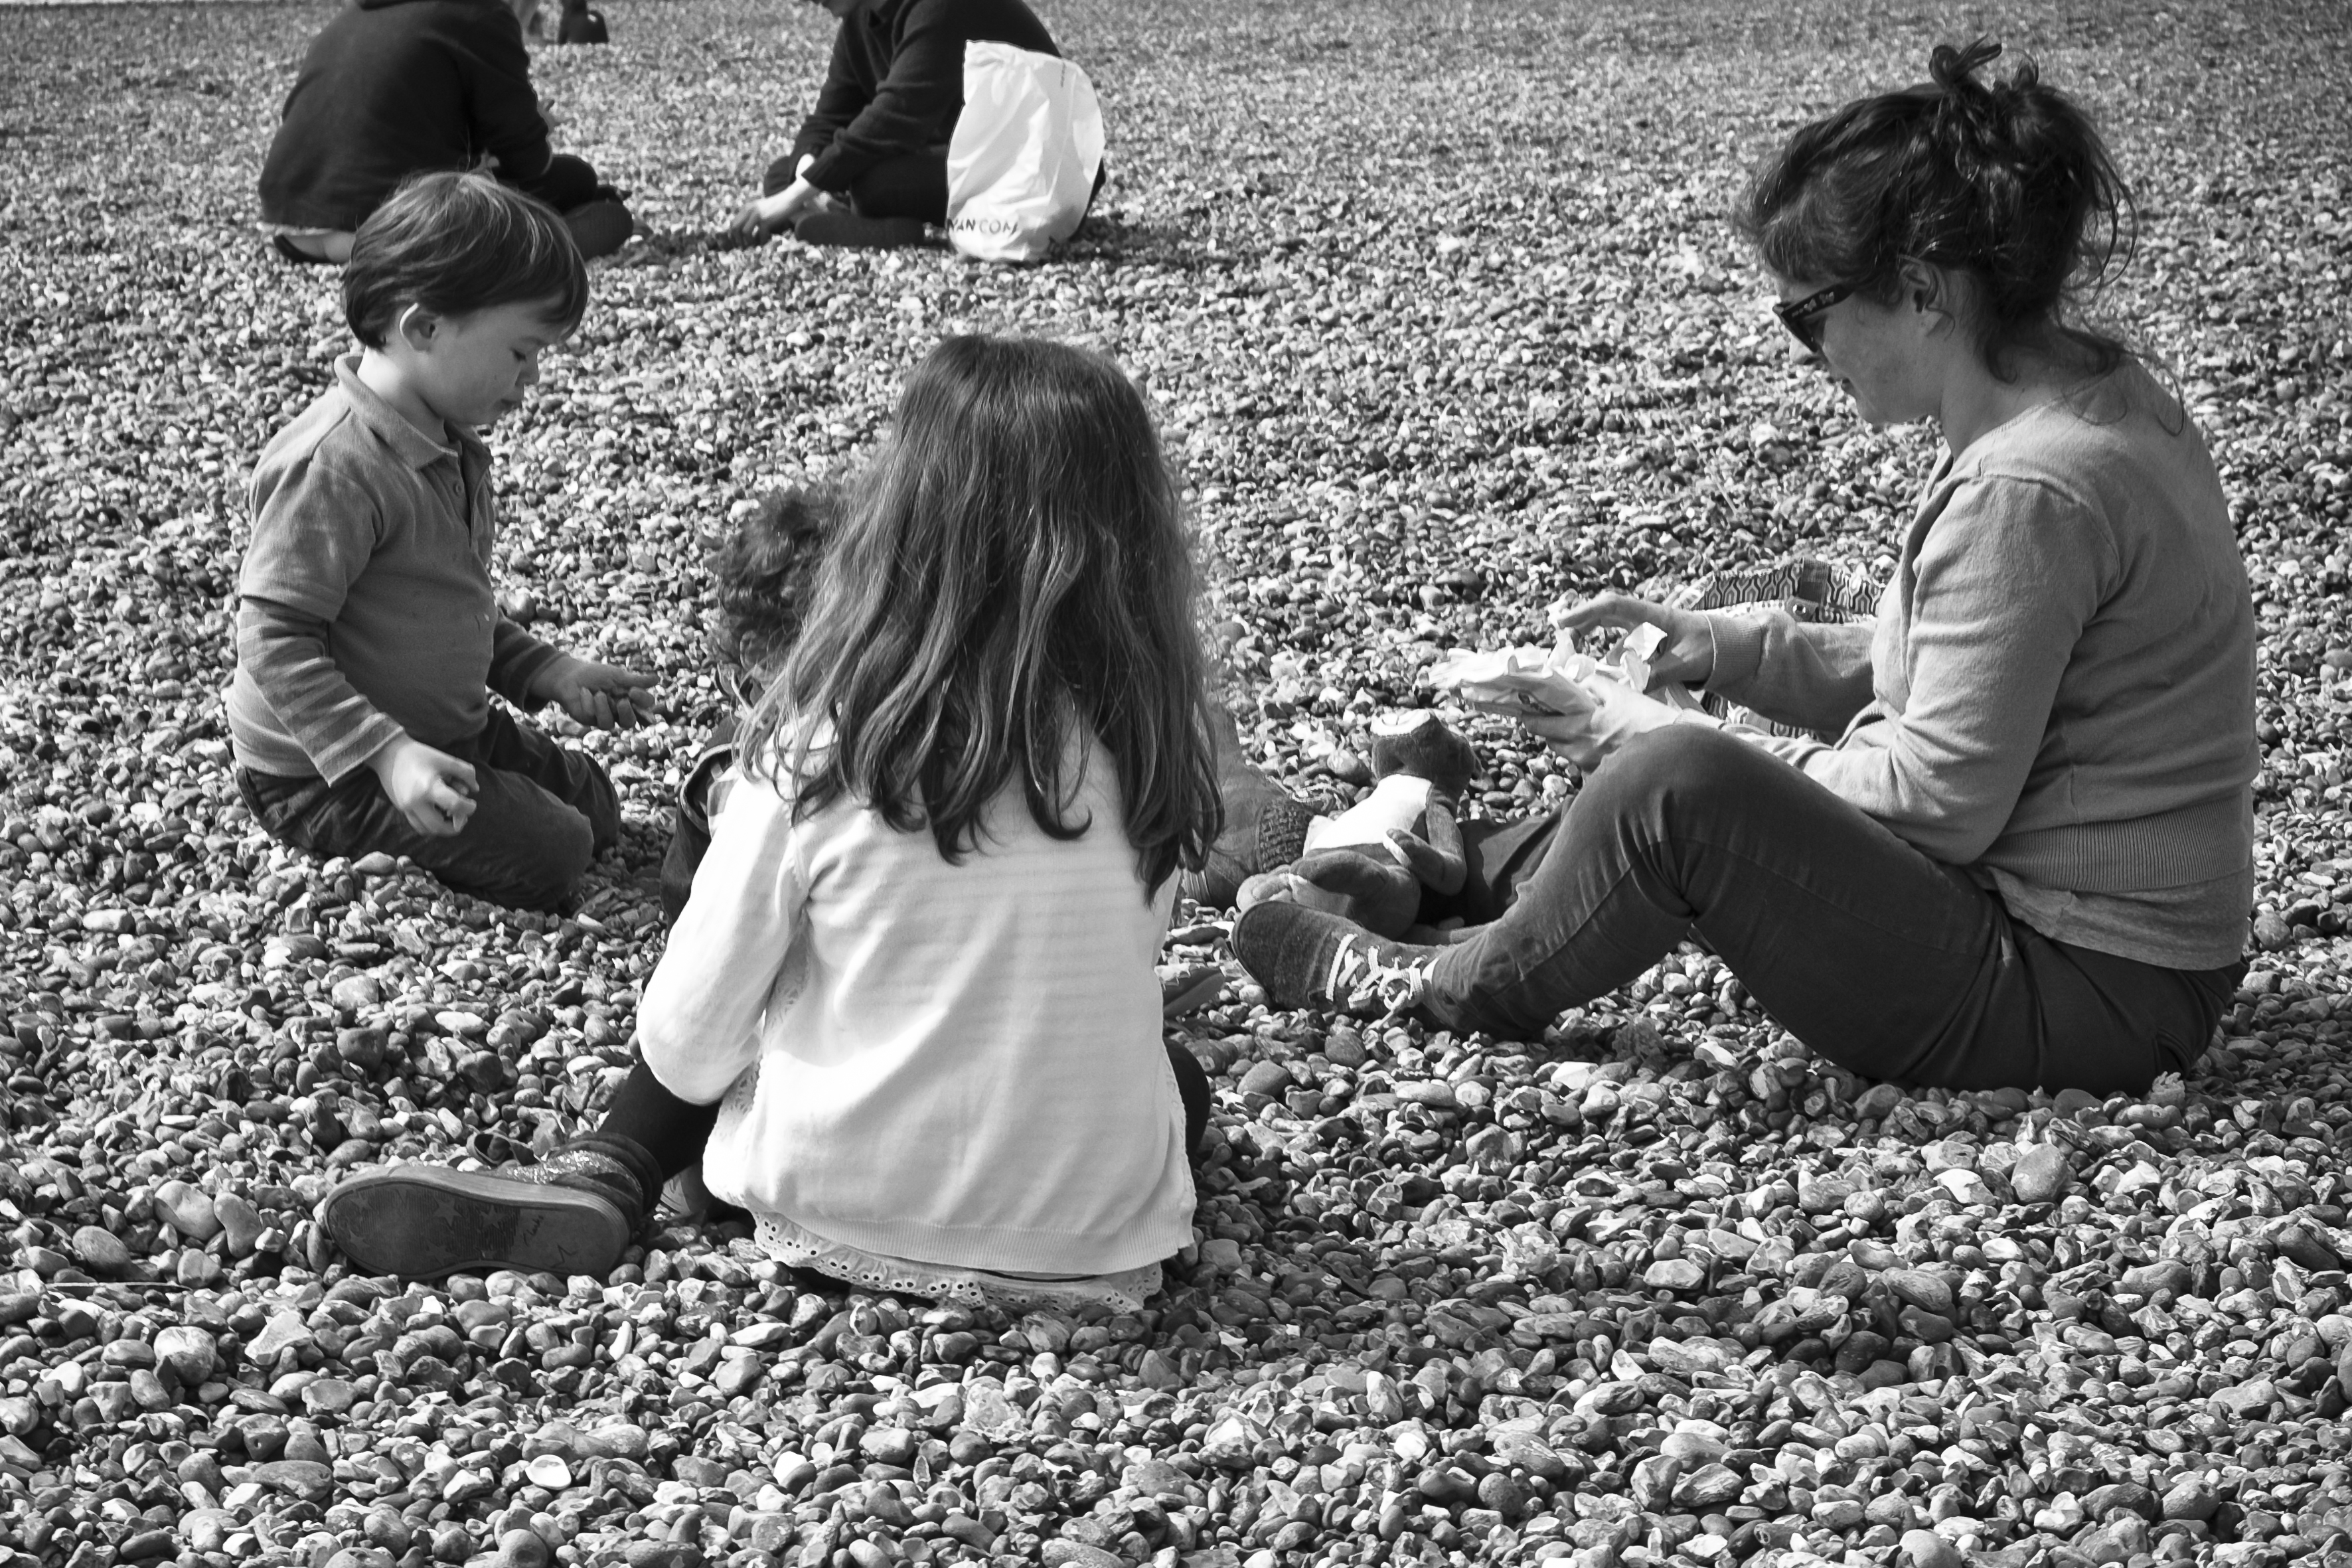
person, black and white, people, street, photography, urban, travel, fujifilm, sitting, child, black, monochrome, uk, england, bw, blackandwhite, blackwhite, ngc, photograph, noiretblanc, fuji, emotion, fujixt1, fujix, brighton, monochrome photography, portrait photography, human positions